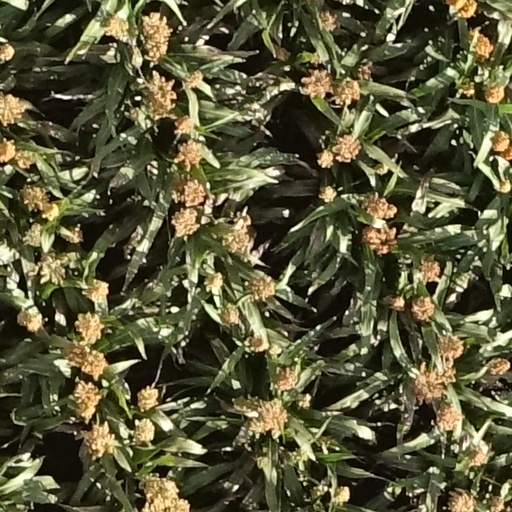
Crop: sorghum